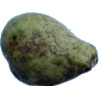
Label: Pear Stone 1